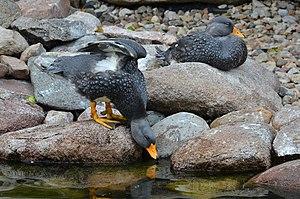
La péninsule Ushuaïa ou péninsule d'Ushuaïa, est un accident géographique situé sur la rive septentrionale du canal Beagle, sur la côte sud de la grande île de la Terre de Feu, dans la région la plus australe de l'Amérique du Sud. Elle appartient administrativement au département d'Ushuaïa, dans la province de Terre de Feu, Antarctique et Îles de l’Atlantique Sud au sud de la Patagonie argentine.
La baie Golondrina est une baie située sur la côte nord du canal Beagle, au sud-ouest de la partie argentine de la grande île de la Terre de Feu, dans le département d'Ushuaïa dans la Province de Terre de Feu, Antarctique et Îles de l’Atlantique Sud. Sur la rive nord de la baie se trouve Puerto Golondrina, l'un des quartiers et le faubourg situé au sud-ouest de la ville d'Ushuaïa, la capitale administrative de la province.